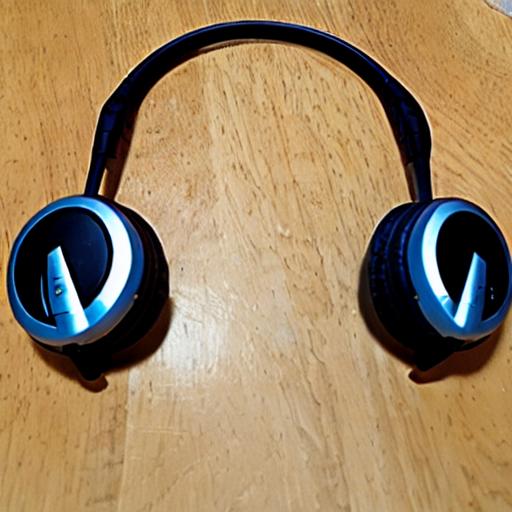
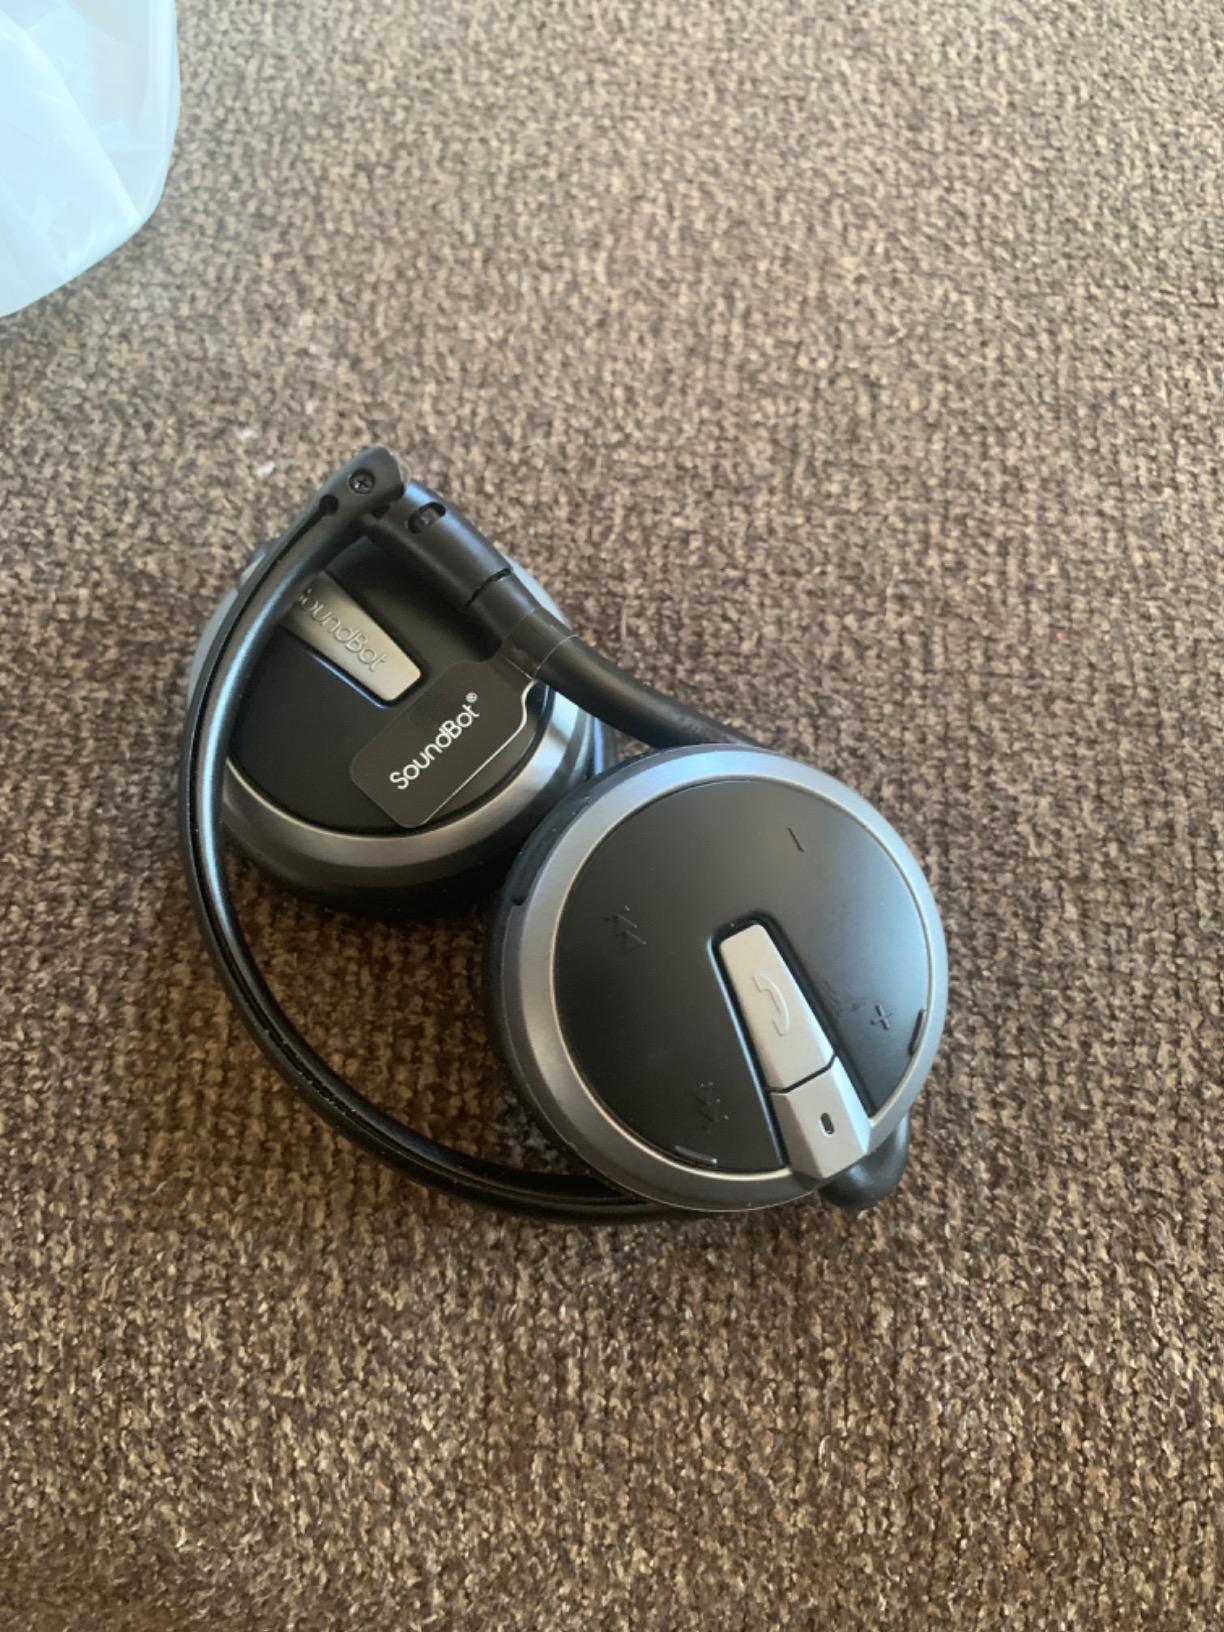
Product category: headphones
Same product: no